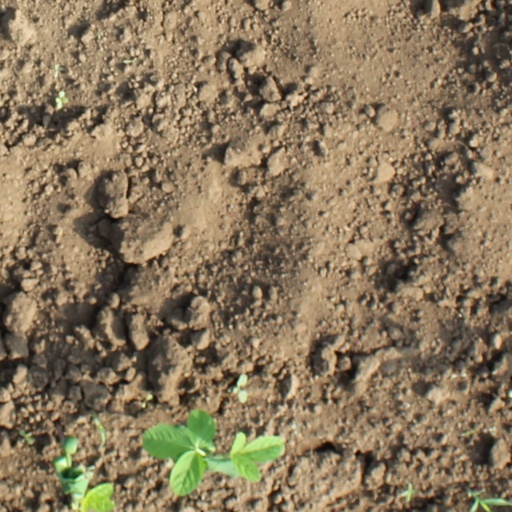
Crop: soybean